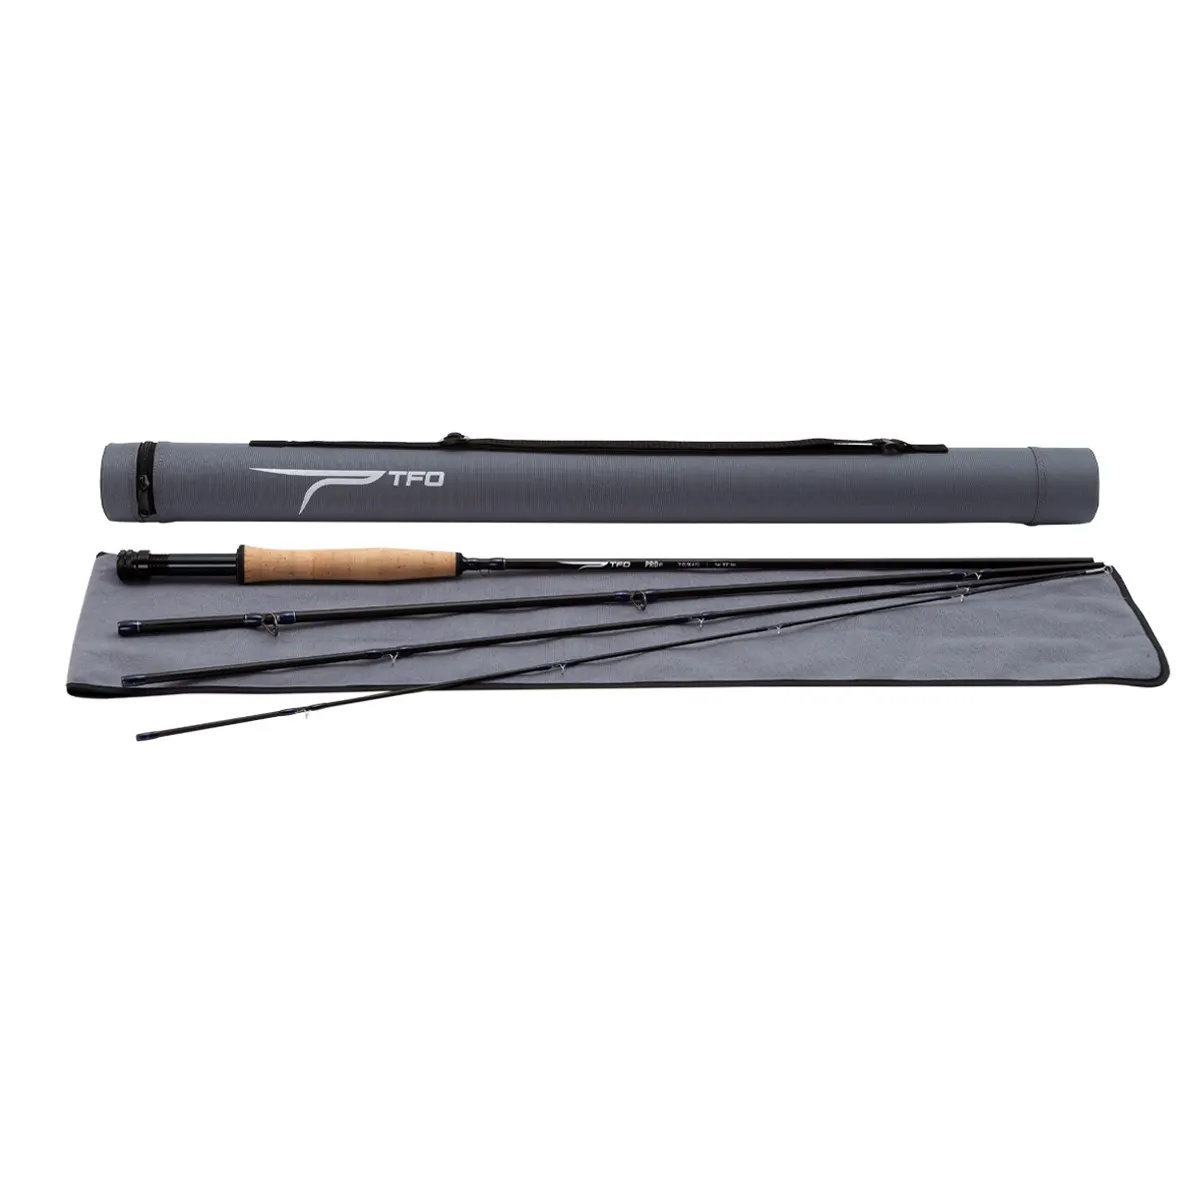
TFO Pro III Fly Rod
Brand: Temple Fork Outfitters
TFO Pro III Fly Rod – Refined Performance for Every Skill Level Precision, Progress, and Unmatched Value The TFO Pro III Fly Rod is a performance-driven, budget-friendly tool designed to help anglers of all levels hone their craft. Whether you're new to fly fishing or refining your technique, the Pro III’s moderate action blank offers a generous sweet spot—allowing you to better feel rod load and improve casting mechanics with every outing. Modernized with sleek styling and built on over 20 years of proven success, this versatile rod is available in 12 single-handed models ranging from delicate 3-weights to powerful 10-weights for big fish. It features premium components, including cork grips with EVA accents , anodized aluminum reel seats , and durable SiC and double-foot snake guides —all backed by TFO’s full lifetime warranty . Key Features: Moderate Action for Maximum Feel Designed to help anglers recognize rod load and improve casting timing Premium Hardware SiC stripping guides, anodized snake guides, and composite or carbon fiber reel seat inserts Comfortable Cork Grips Half and full-wells cork handles with EVA foam accents for durability and comfort Ready to Travel Comes with labeled rod sock and tube for easy storage and transport Lifetime Assurance Backed by Temple Fork Outfitters’ no-fault lifetime warranty Style No.: [Varies by model] Action: Moderate Water Type: Freshwater & Saltwater Length: 9'0" Weight: 2.6 – 4.7 oz Warranty: TFO Lifetime No-Fault Warranty Meta Description: TFO Pro III Fly Rod offers moderate action, versatile performance, and skill-refining design for anglers of all levels. Backed by a lifetime warranty and unbeatable value.
Category: Sporting Goods > Outdoor Recreation > Fishing > Fishing Rods > Fly Fishing Rods